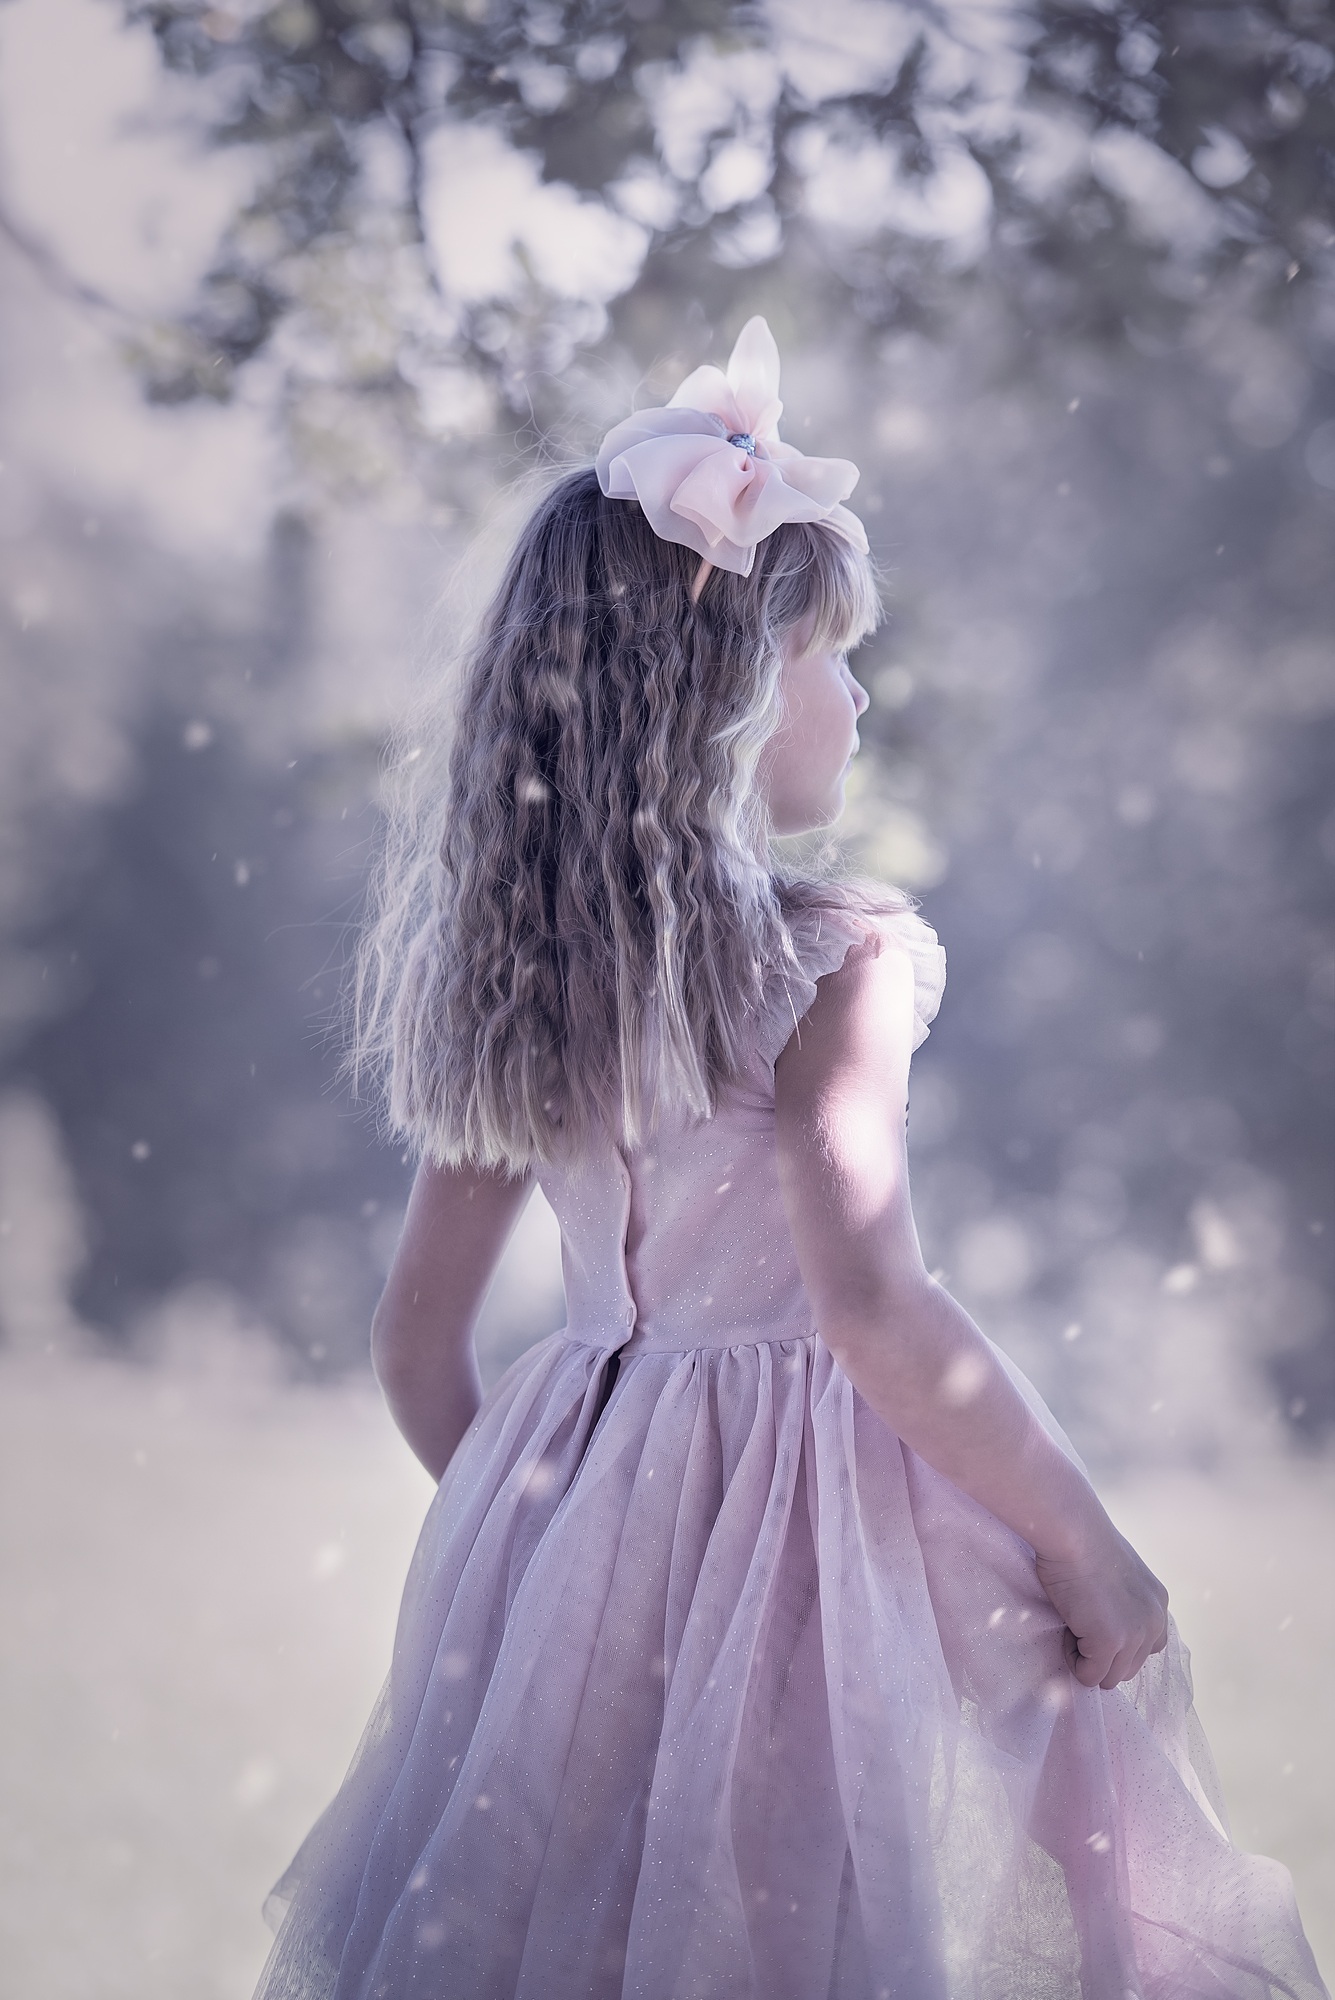
nature, person, snow, winter, girl, woman, flower, portrait, spring, child, human, fashion, blue, lady, bride, season, long hair, dress, photograph, beauty, blond, fantasy, out, reverie, fictional character